Sami Gayle

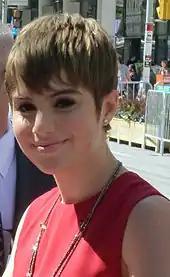
Gayle at the 2013 Toronto International Film Festival

Gayle began her acting career as Baby June in the off-Broadway production of "" starring Patti LuPone. She reprised her role when the production transferred to Broadway a few months later. She later co-starred in the off-Broadway plays "Oohrah!" at the Atlantic Theatre Company and MCC Theatre's "Family Week" under the direction of Jonathan Demme. Gayle was featured in the 2007 Broadway production of "Dr. Seuss' How the Grinch Stole Christmas! The Musical".